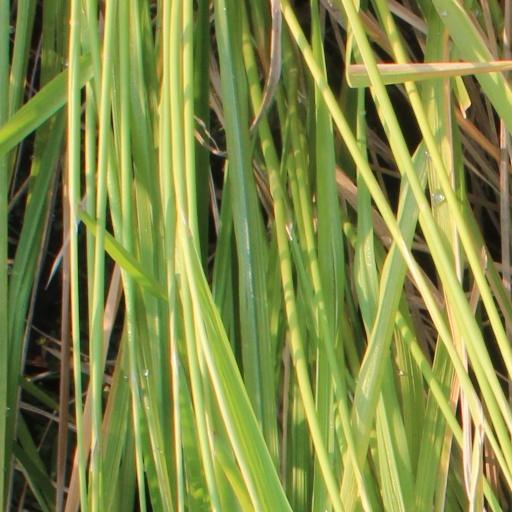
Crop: rice